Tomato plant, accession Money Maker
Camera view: horizontal (90 deg, fisheye); turntable rotation: 330 degrees
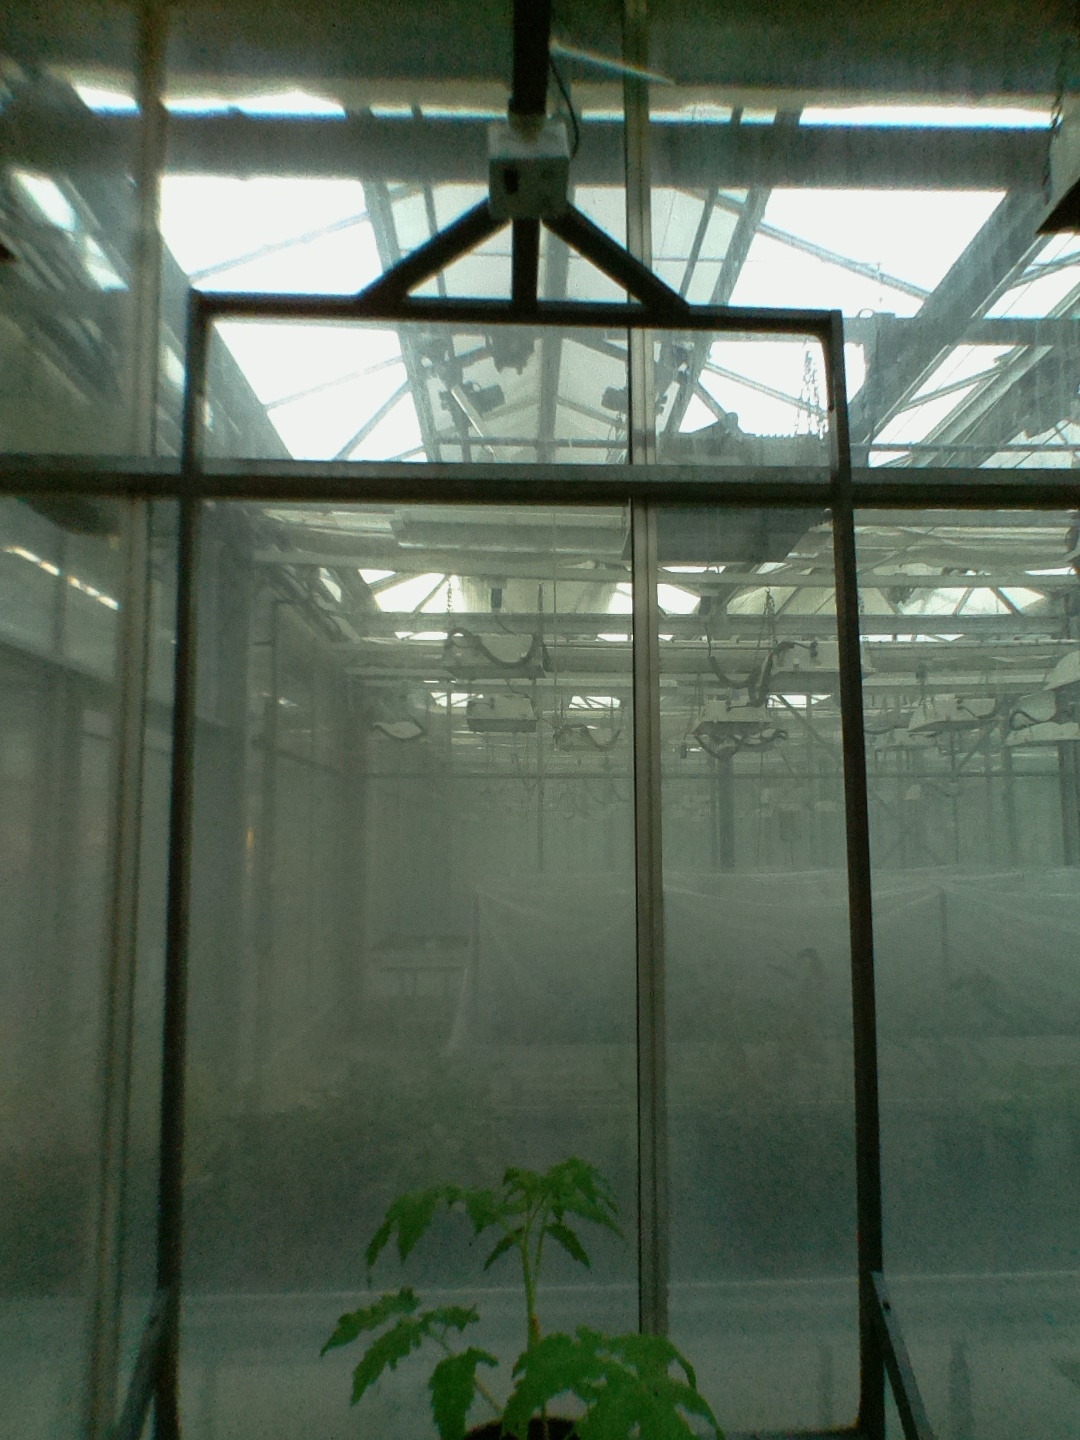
BBCH growth stage 13: 6 of true leaves visible